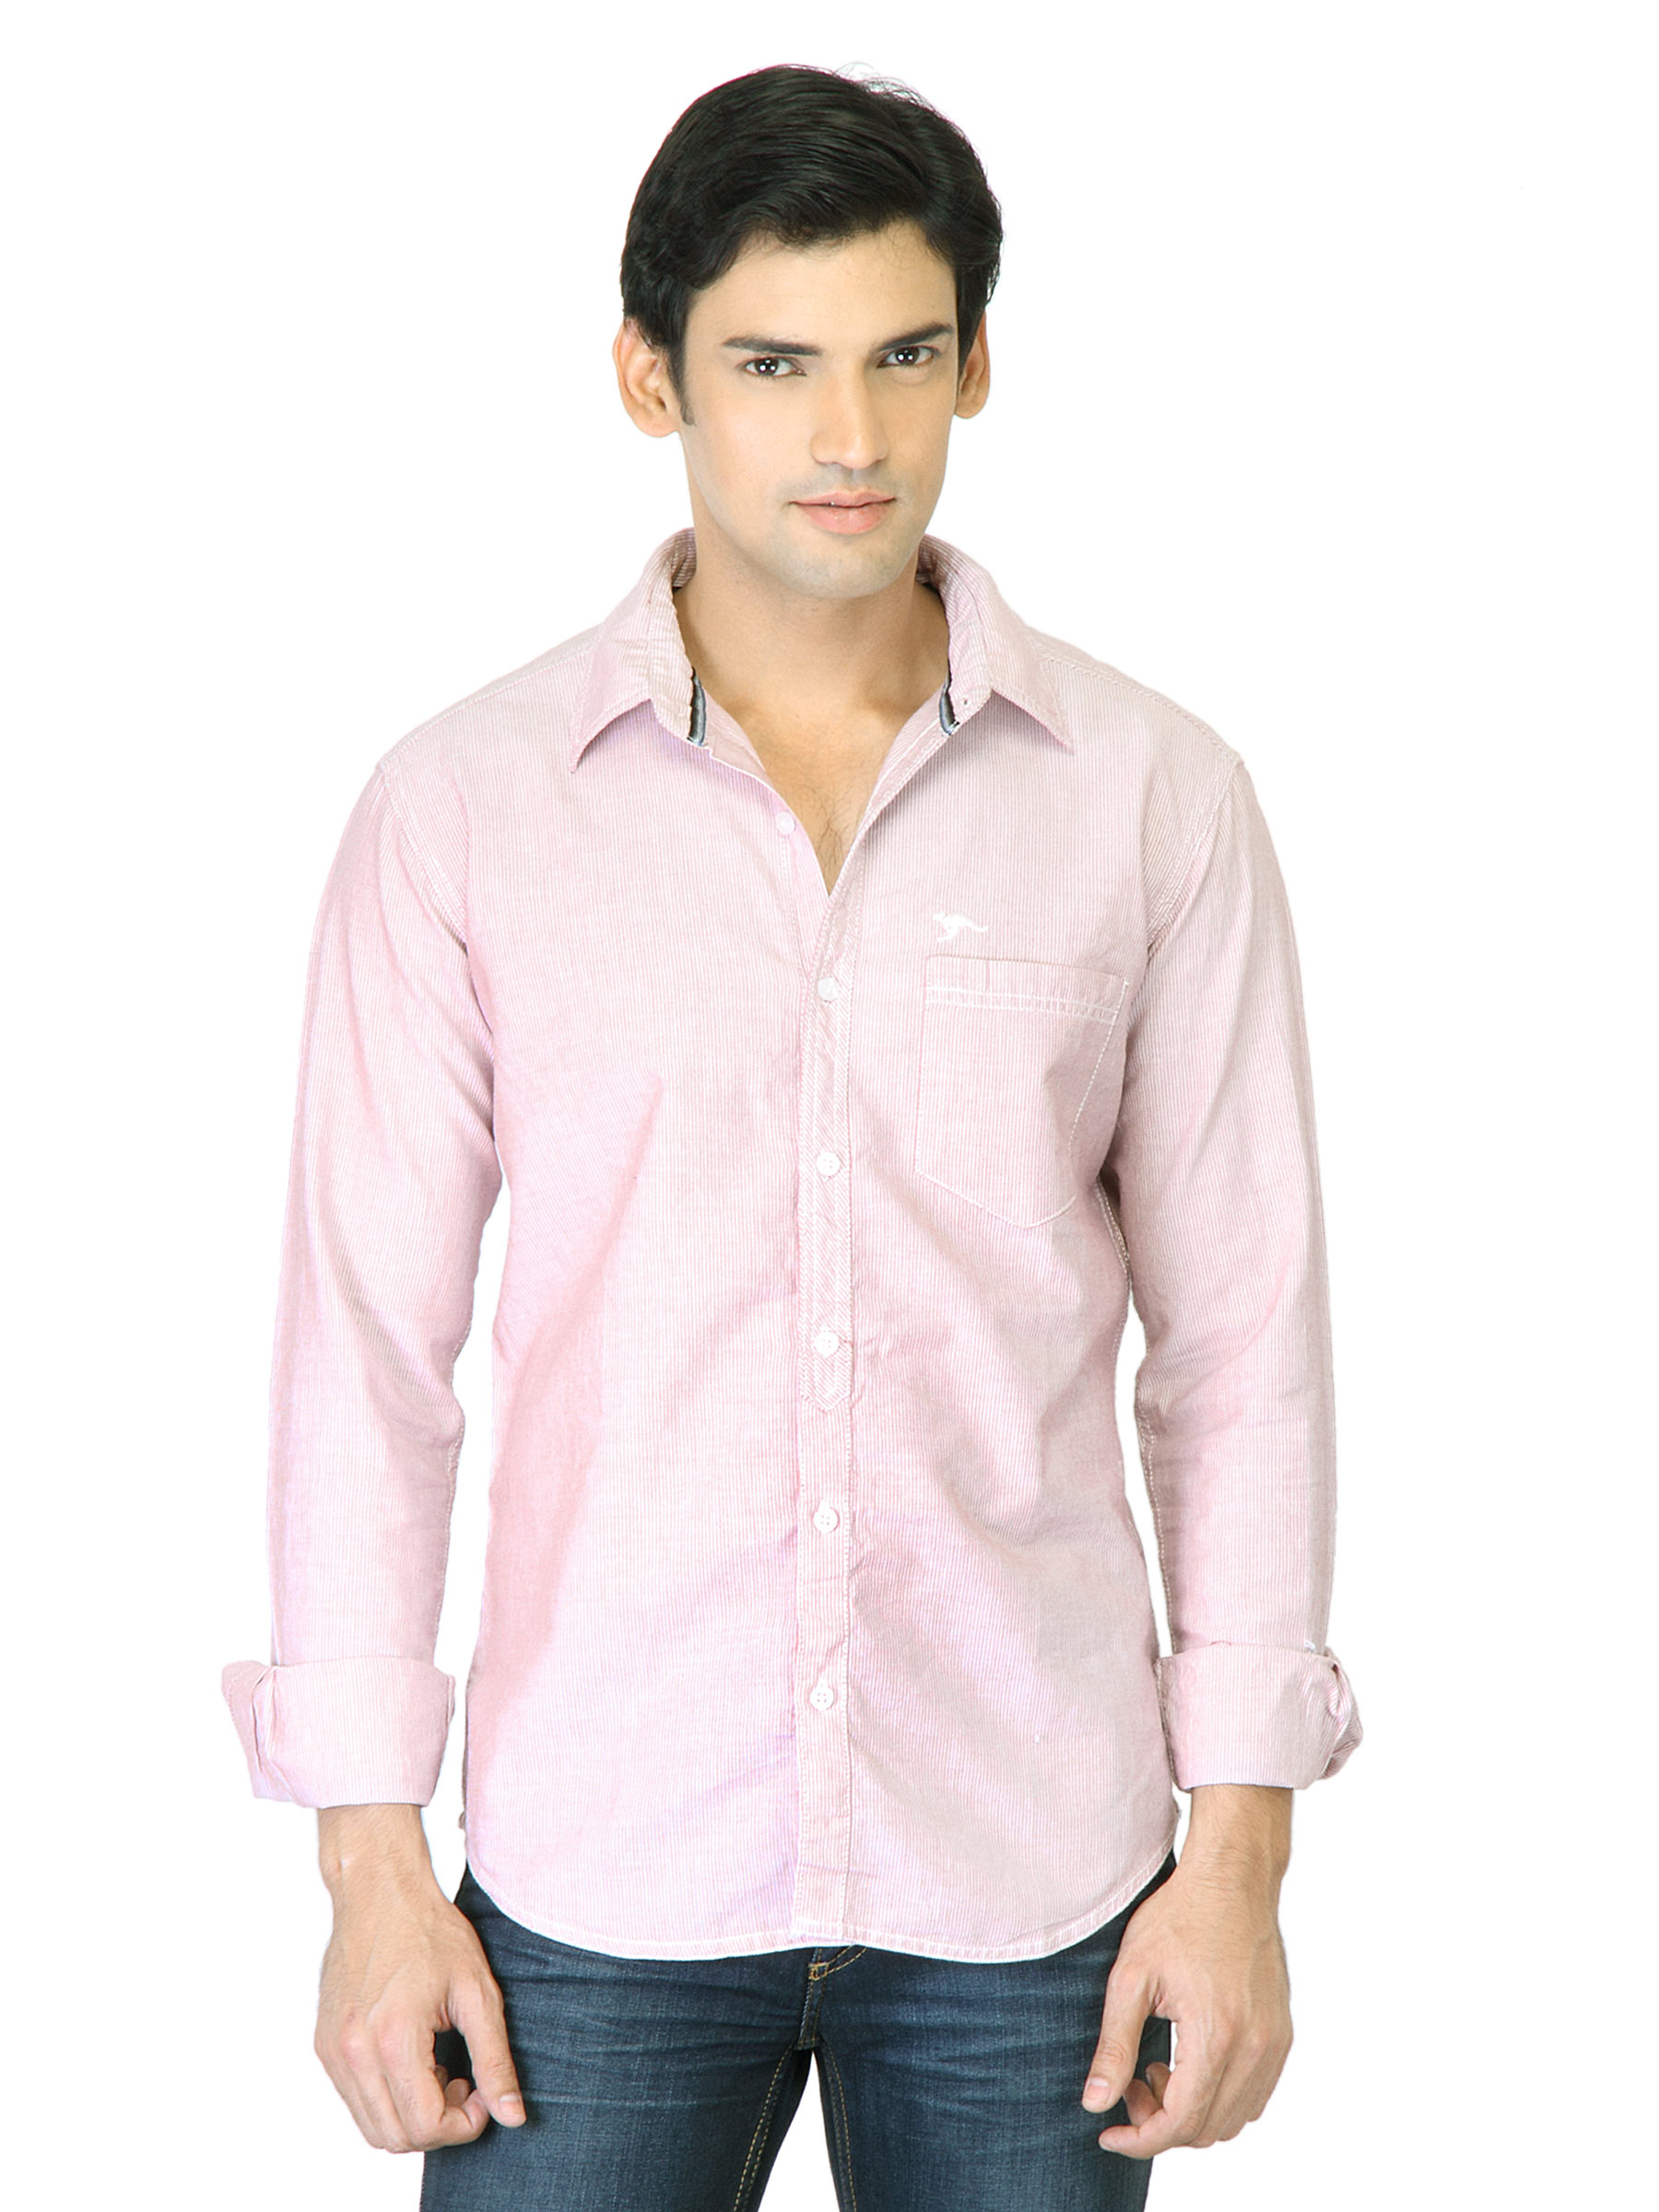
Highlander Men Red Striped Shirt
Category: Apparel / Topwear / Shirts
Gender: Men
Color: Red
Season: Fall 2011
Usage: Casual